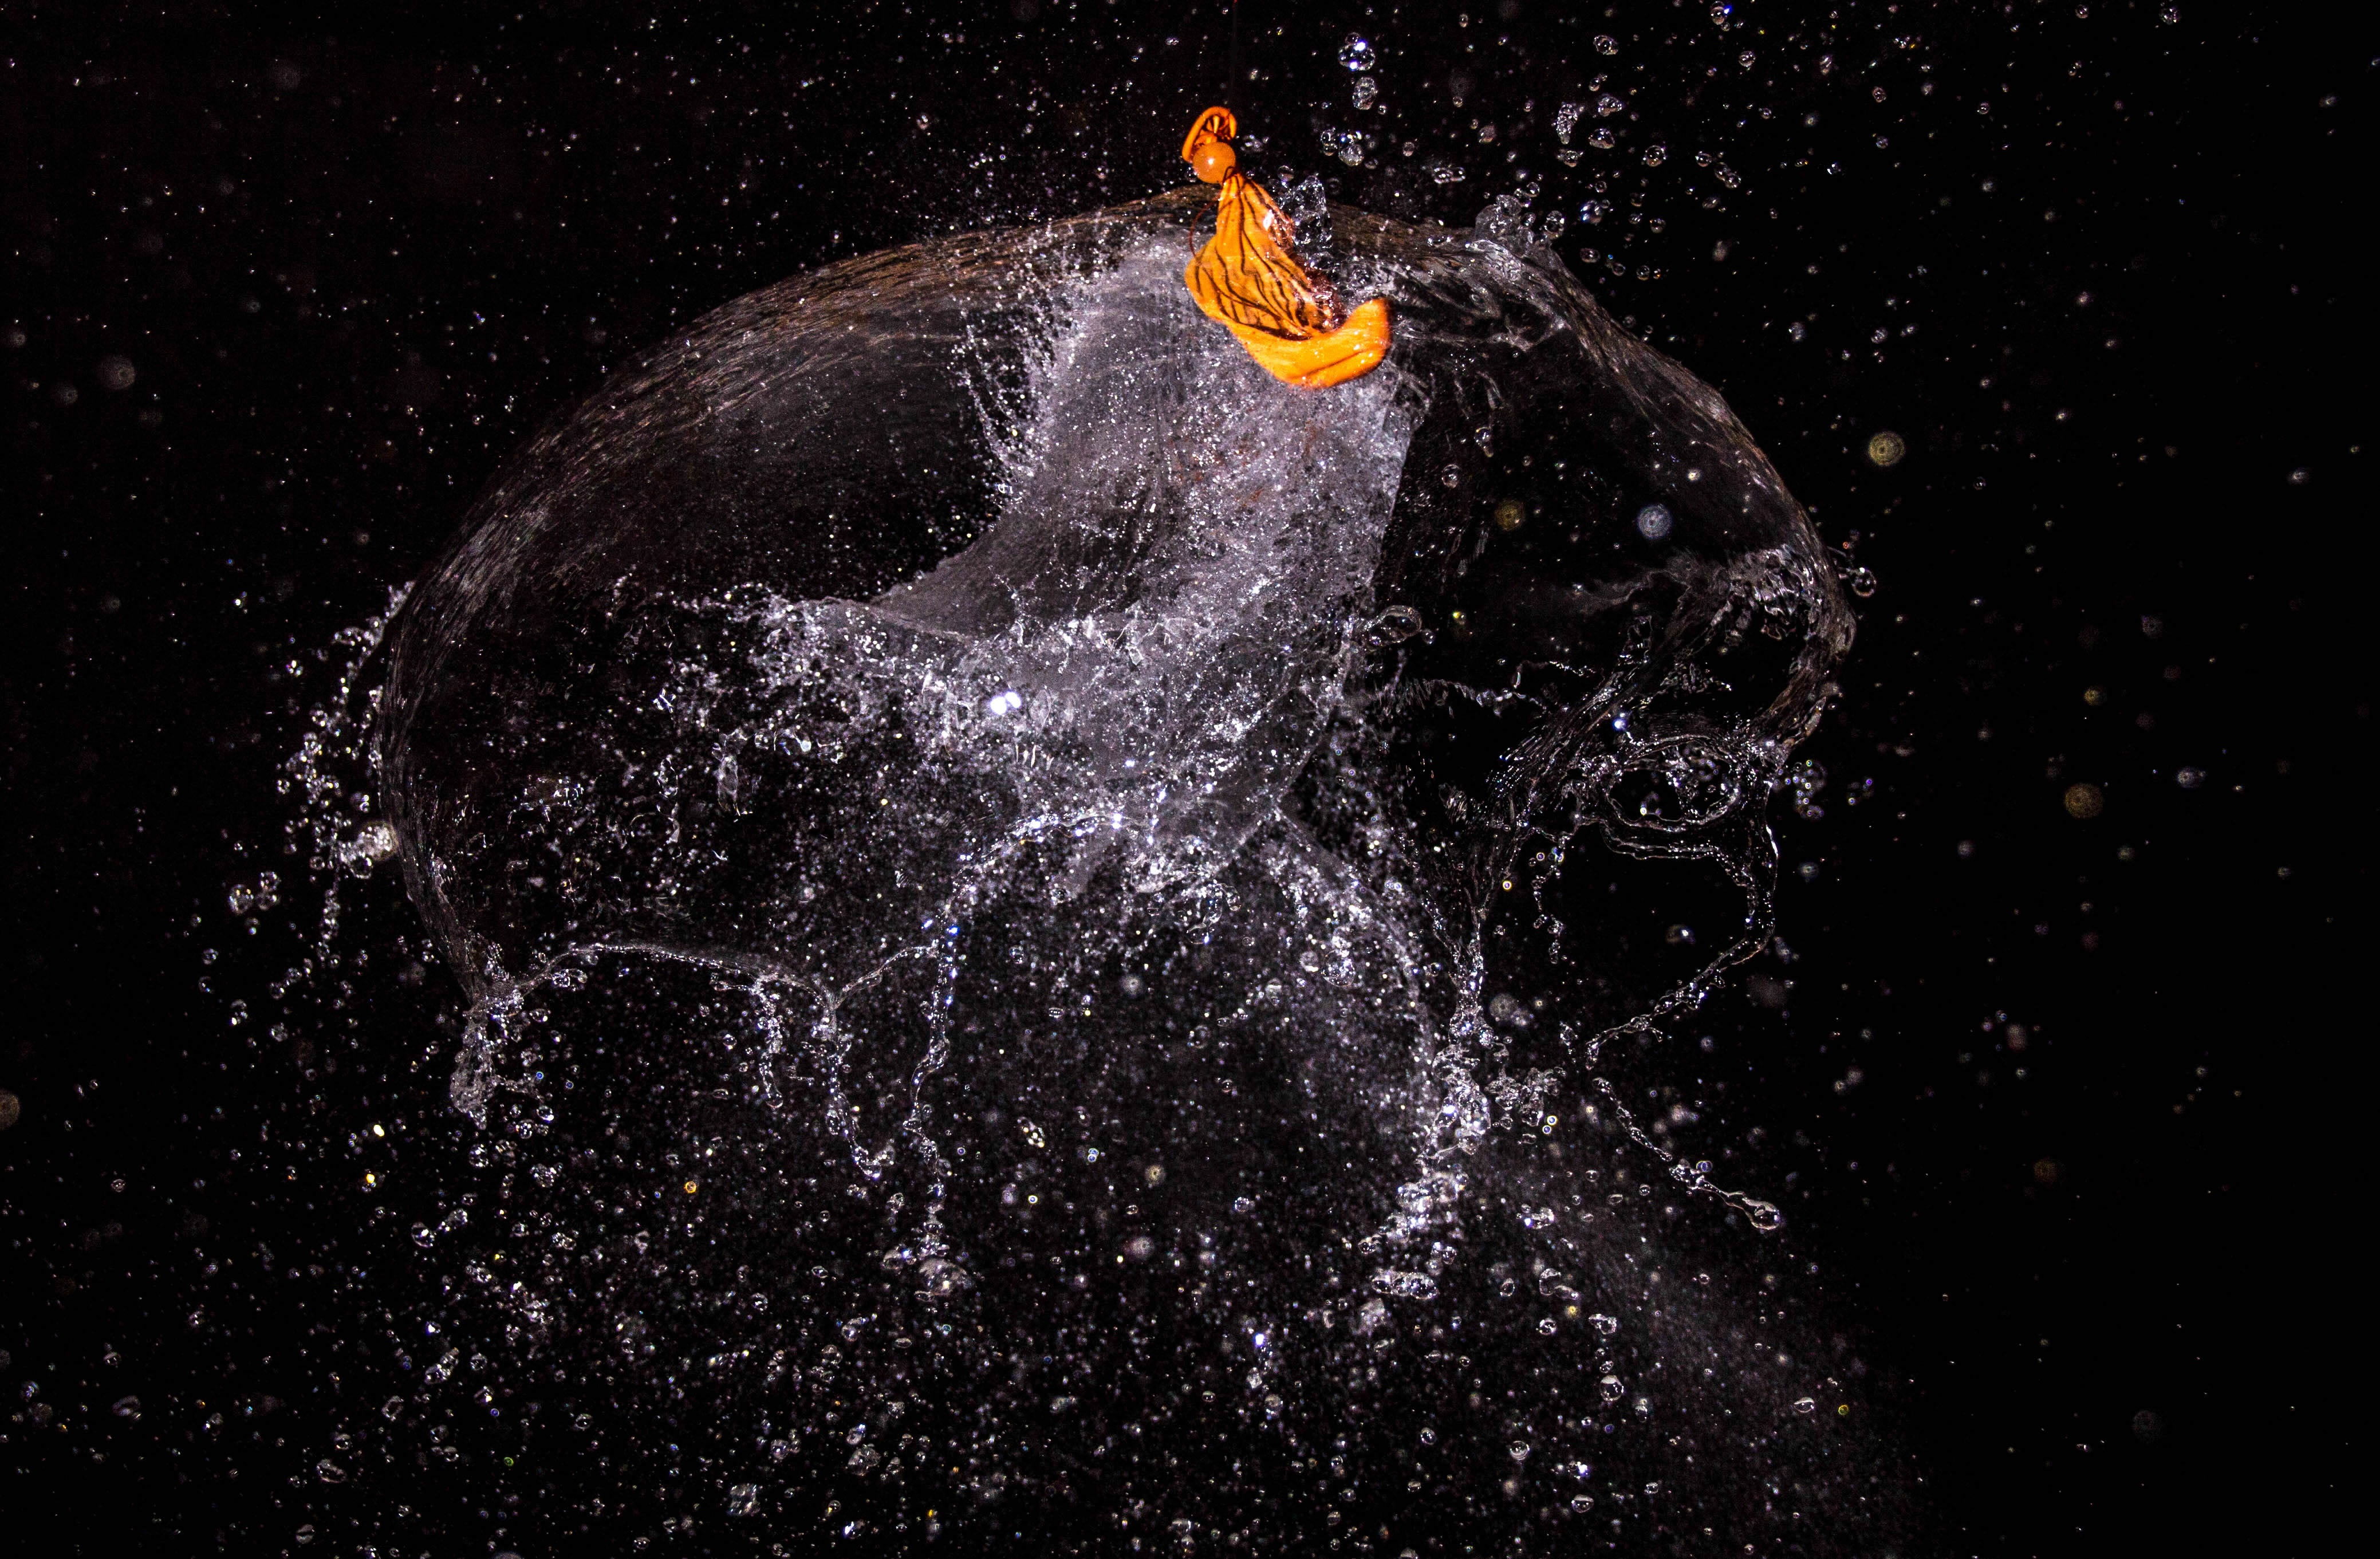
water, night, space, darkness, galaxy, nebula, outer space, water balloon, astronomy, earth, universe, shot, burst, screenshot, water bomb, inject, astronomical object, geological phenomenon, shooting up